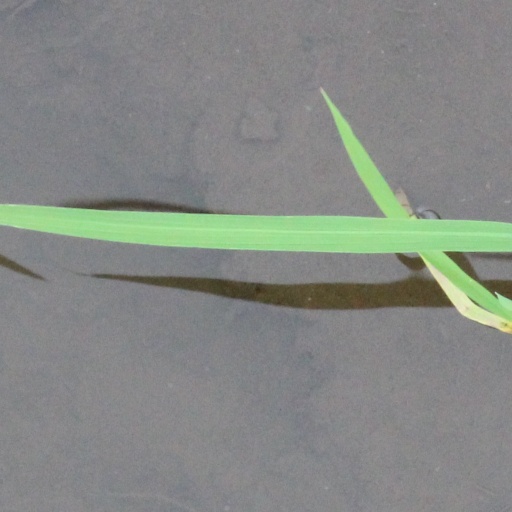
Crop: rice